Brasinca Uirapuru

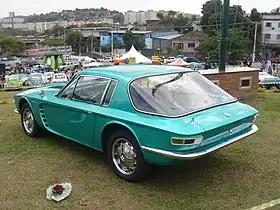

The Brasinca Uirapuru was a GT-class sports coupe manufactured in Brazil between 1964 and 1966. Only 77 examples of the model were ever made because of the high production costs.